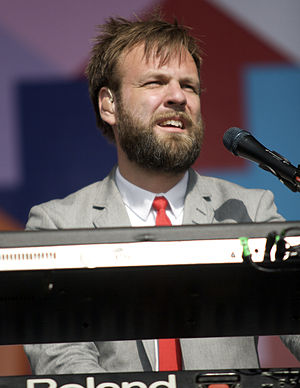
Henrik Lindstrand / Biografi
Keyboardspiller for bandet Kashmir, Henrik Lindstrand.
Henrik Lindstrand er en svensk musiker og komponist. Han er bedst kendt som keyboardspiller og guitarist i det danske rockband Kashmir, som han blev medlem af i 2000 efter at have turneret med bandet året forinden. Lindstrand har desuden medvirket på udgivelser med Lars H.U.G., Sanne Salomonsen, og Søren Sko.